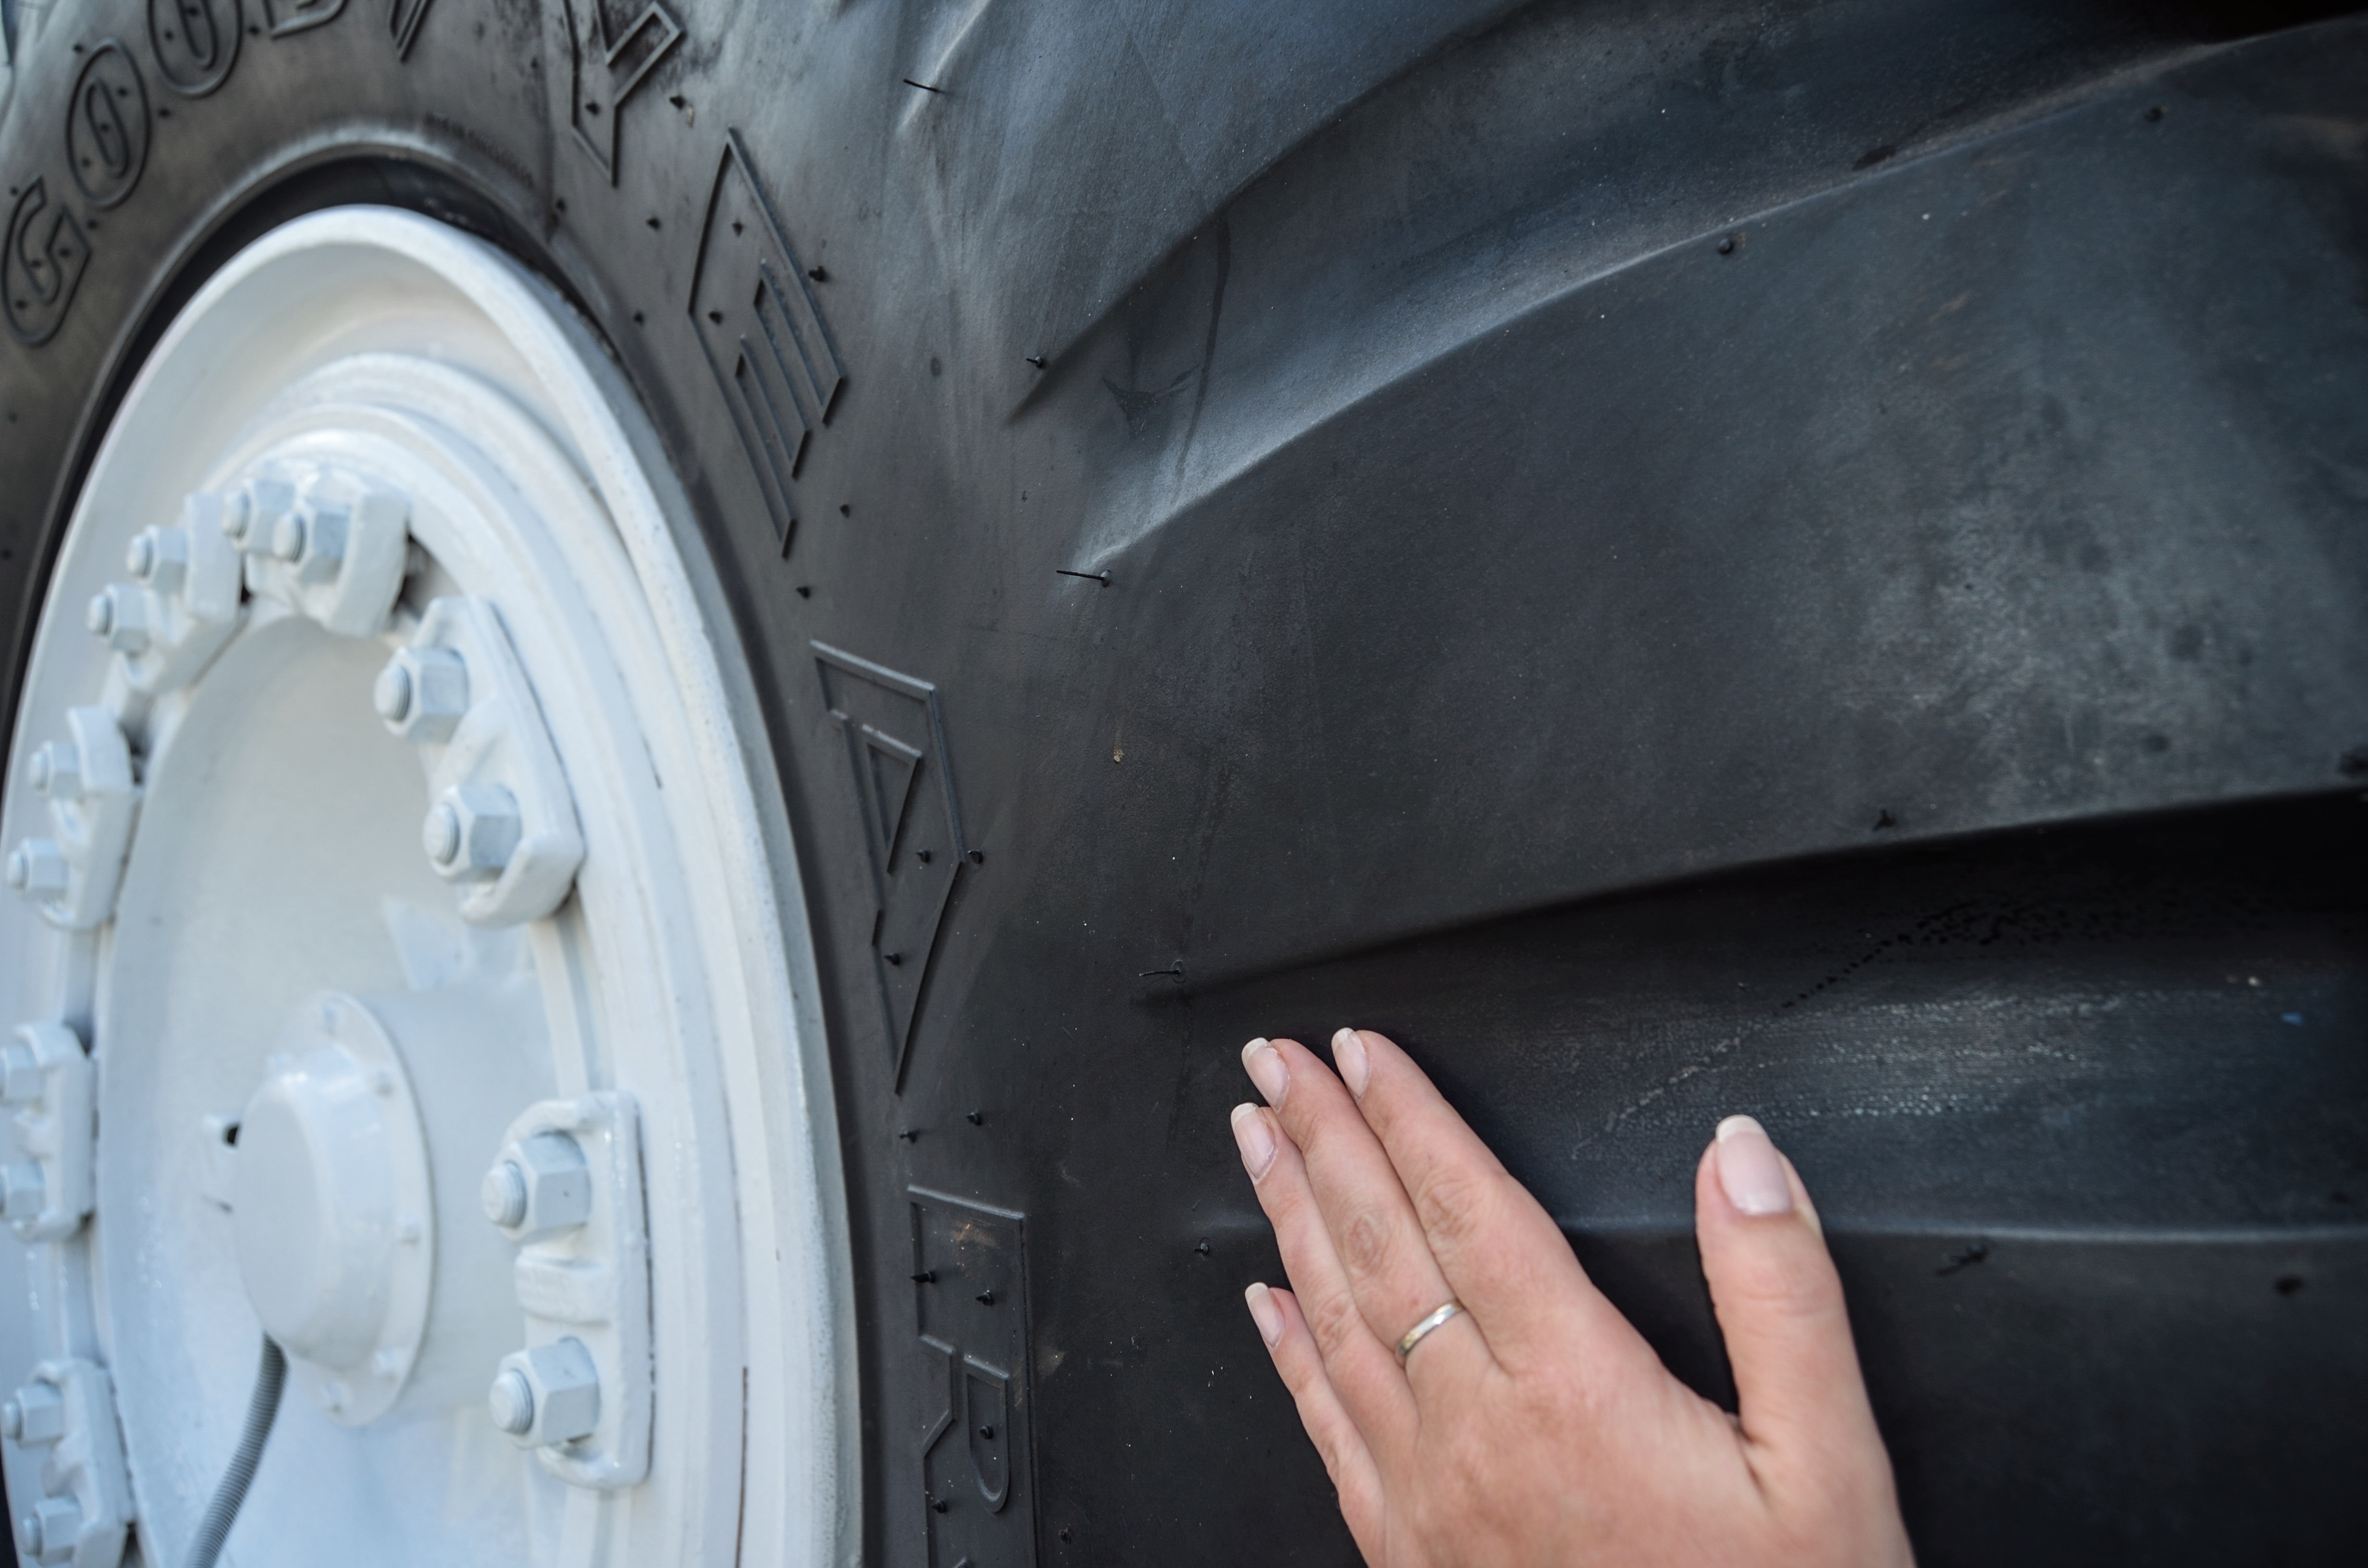
car, wheel, tire, bumper, wheels, rim, tyres, tread, the hand, auto part, automotive exterior, automotive tire